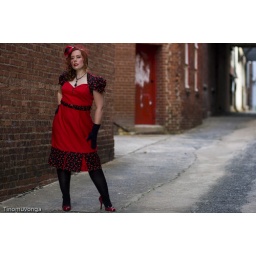
By Tinomuvonga Musingarini, hair by Lauren O'steen, dress and hats by Joei Reed.